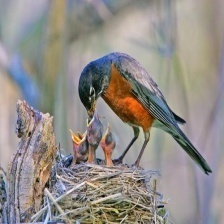
Species: AMERICAN ROBIN
Scientific name: TURDUS MIGRATORIUS
ImageNet parent category: robin